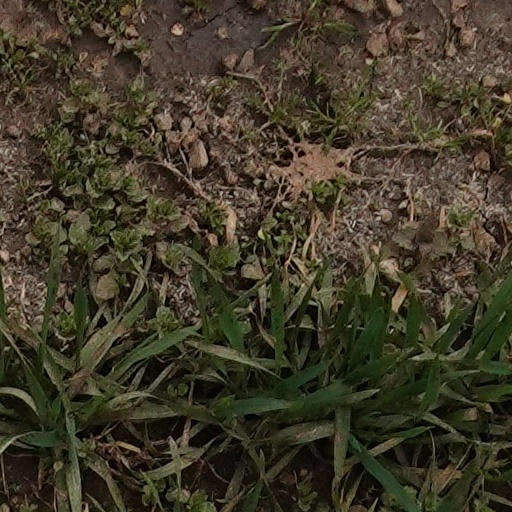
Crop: wheat